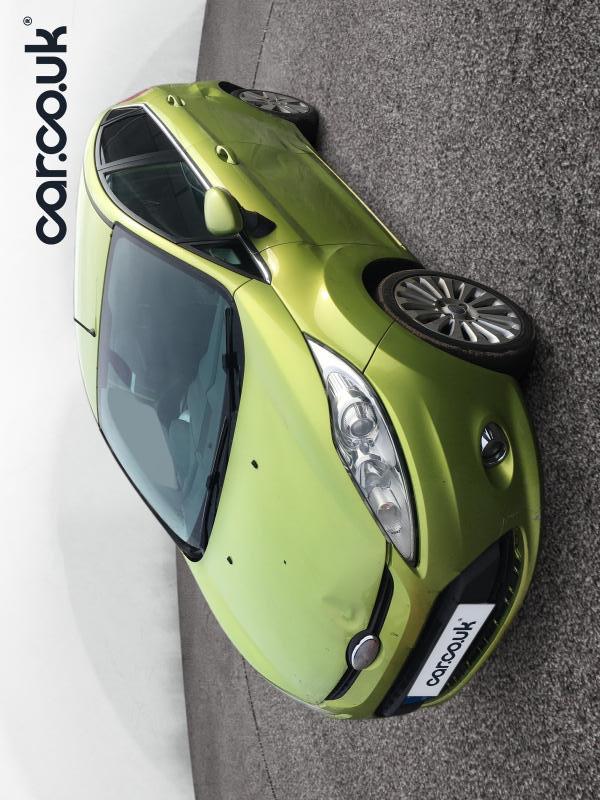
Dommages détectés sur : capot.
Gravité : mineur